The Border Whirlwind

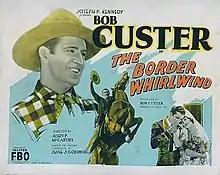
Lobby card

The Border Whirlwind is a 1926 American silent Western film directed by John P. McCarthy and written by Enid Hibbard. The film stars Bob Custer, Sally Long, Josef Swickard, Wilbur Higby, Winifred Landis, and Philip Sleeman. The film was released on November 15, 1926, by Film Booking Offices of America.